Belgian general strike of 1902

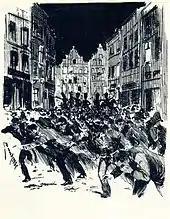
Depiction of the 1902 strike by Henri Meunier

The general strike of 1902 was a major general strike in Belgium, aimed at forcing electoral reform and notably the end of the system of plural voting. It officially lasted between 10 and 20 April. The 1902 strike was the second general strike in Belgium's history and although the largest, it was ultimately unsuccessful at achieving its objectives.